North Kenwood District

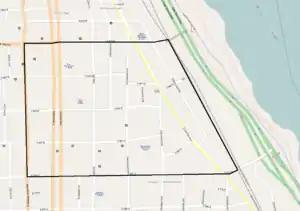
Streetmap of district

The North Kenwood District is a historic district within the Kenwood community area of South Side, Chicago, Illinois.